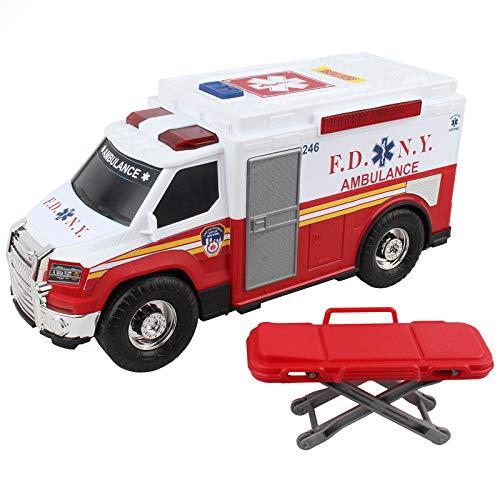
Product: Daron FDNY Ambulance with Lights & Sounds 2019 New
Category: Toys & Games | Dress Up & Pretend Play | Pretend Play
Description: Functional Lights and Sounds.
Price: $14.99
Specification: ProductDimensions:12.5x4.5x6inches|ItemWeight:1.52pounds|ShippingWeight:1.52pounds(Viewshippingratesandpolicies)|ASIN:B07RJ1WD6V|Itemmodelnumber:B07RJ1WD6V|Manufacturerrecommendedage:3yearsandup|Batteries:2AAbatteriesrequired.(included)